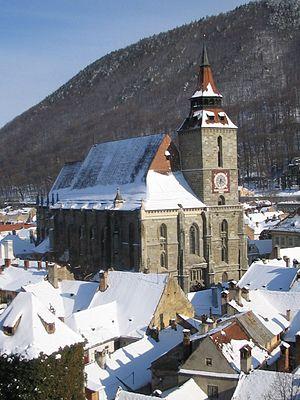
L’église noire de Brașov, est la cathédrale de cette ville située au centre de la Roumanie, dans le sud-est de la Transylvanie. Elle fut construite par la communauté germanique qui appelait cette ville Kronstadt, et demeure le principal monument de style gothique du pays, ainsi que le lieu de culte luthérien parmi les plus importants de la région.